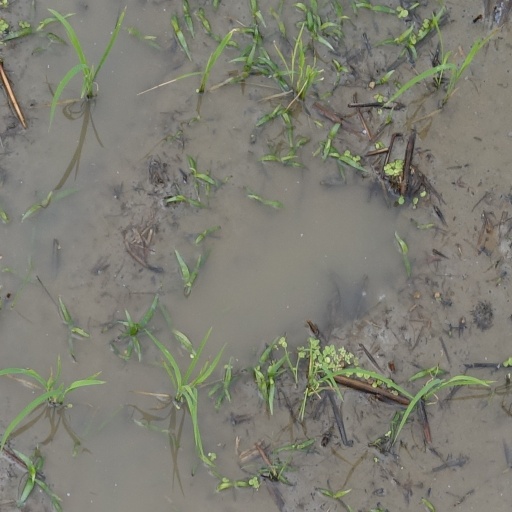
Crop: rice